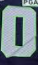
Number: 0